Stanley Matthews

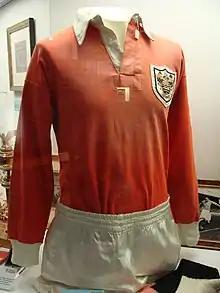
Matthews's jersey for FA Cup final 1953

On 10 May 1947, immediately after a Great Britain versus Rest of Europe match in Glasgow (Britain won 6–1), he made the move for £11,500, at the age of 32. The match raised £30,000 for the four Home Nations Football Associations, and since the eleven British players received £14 each, Matthews questioned where exactly this money ended up – he doubted that much of it ended up as funding for grass-roots football.